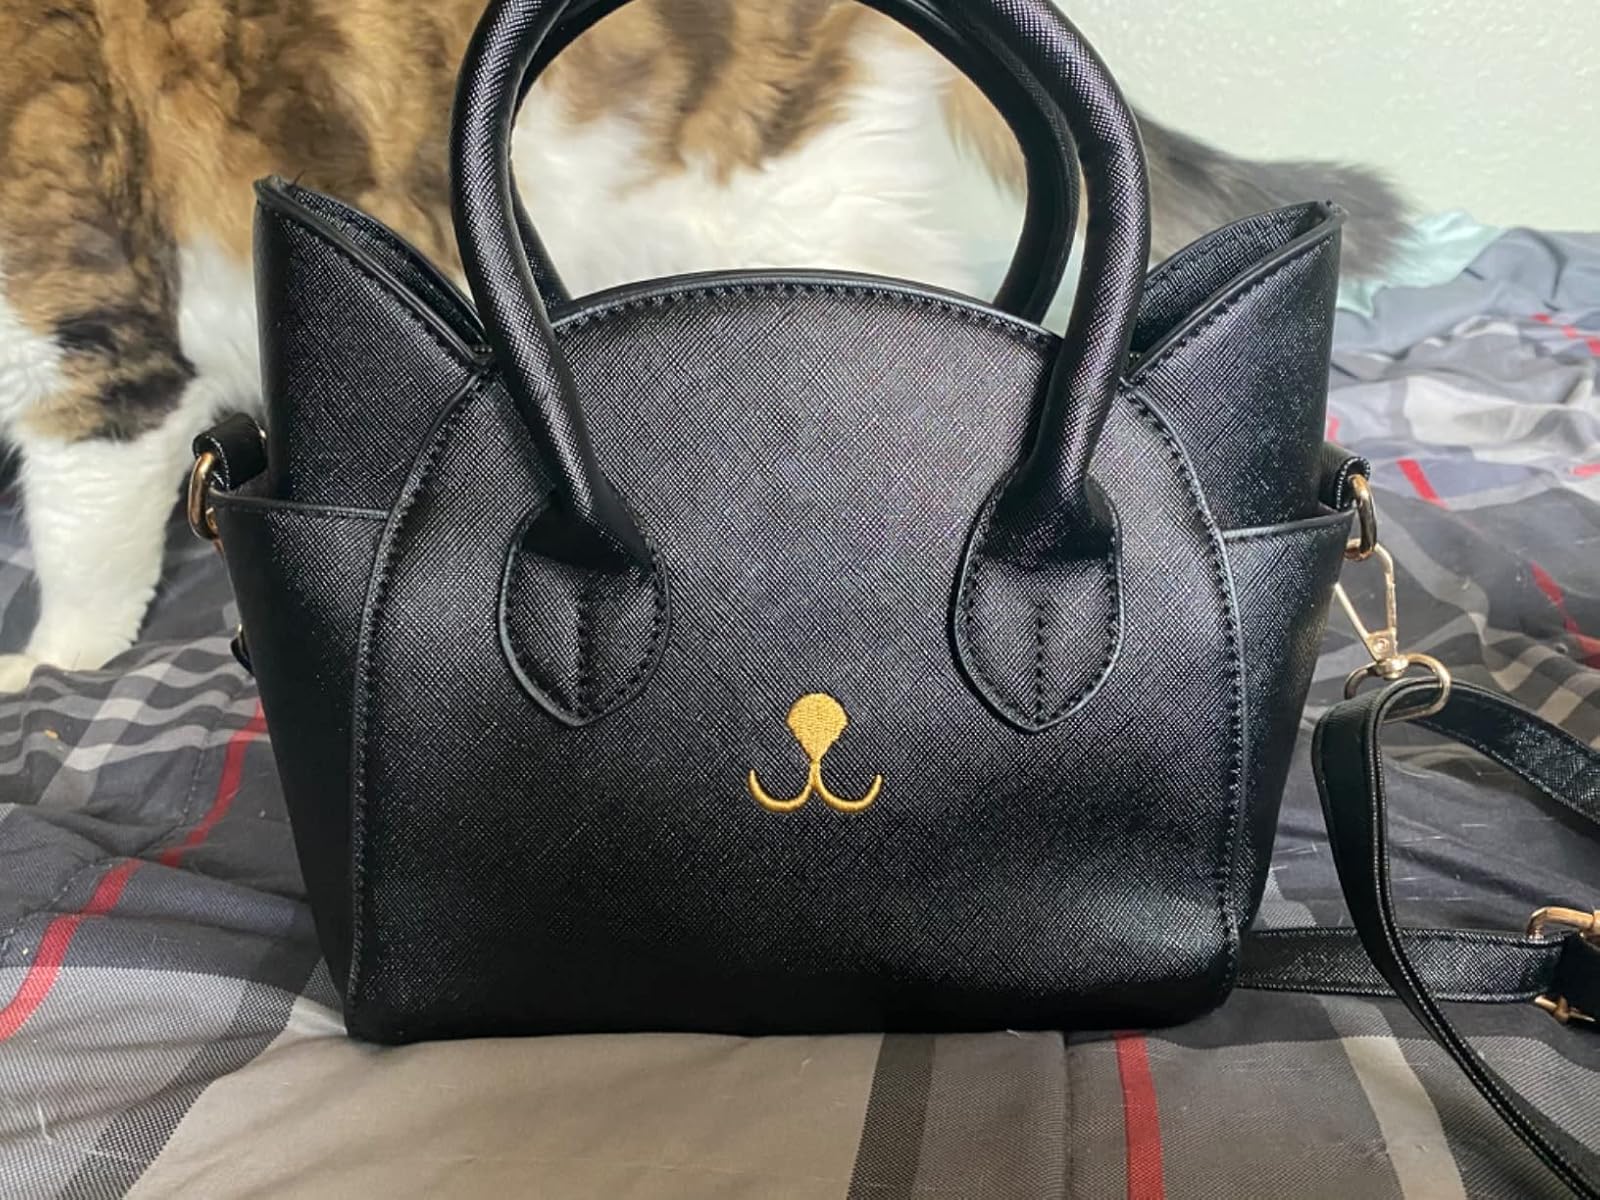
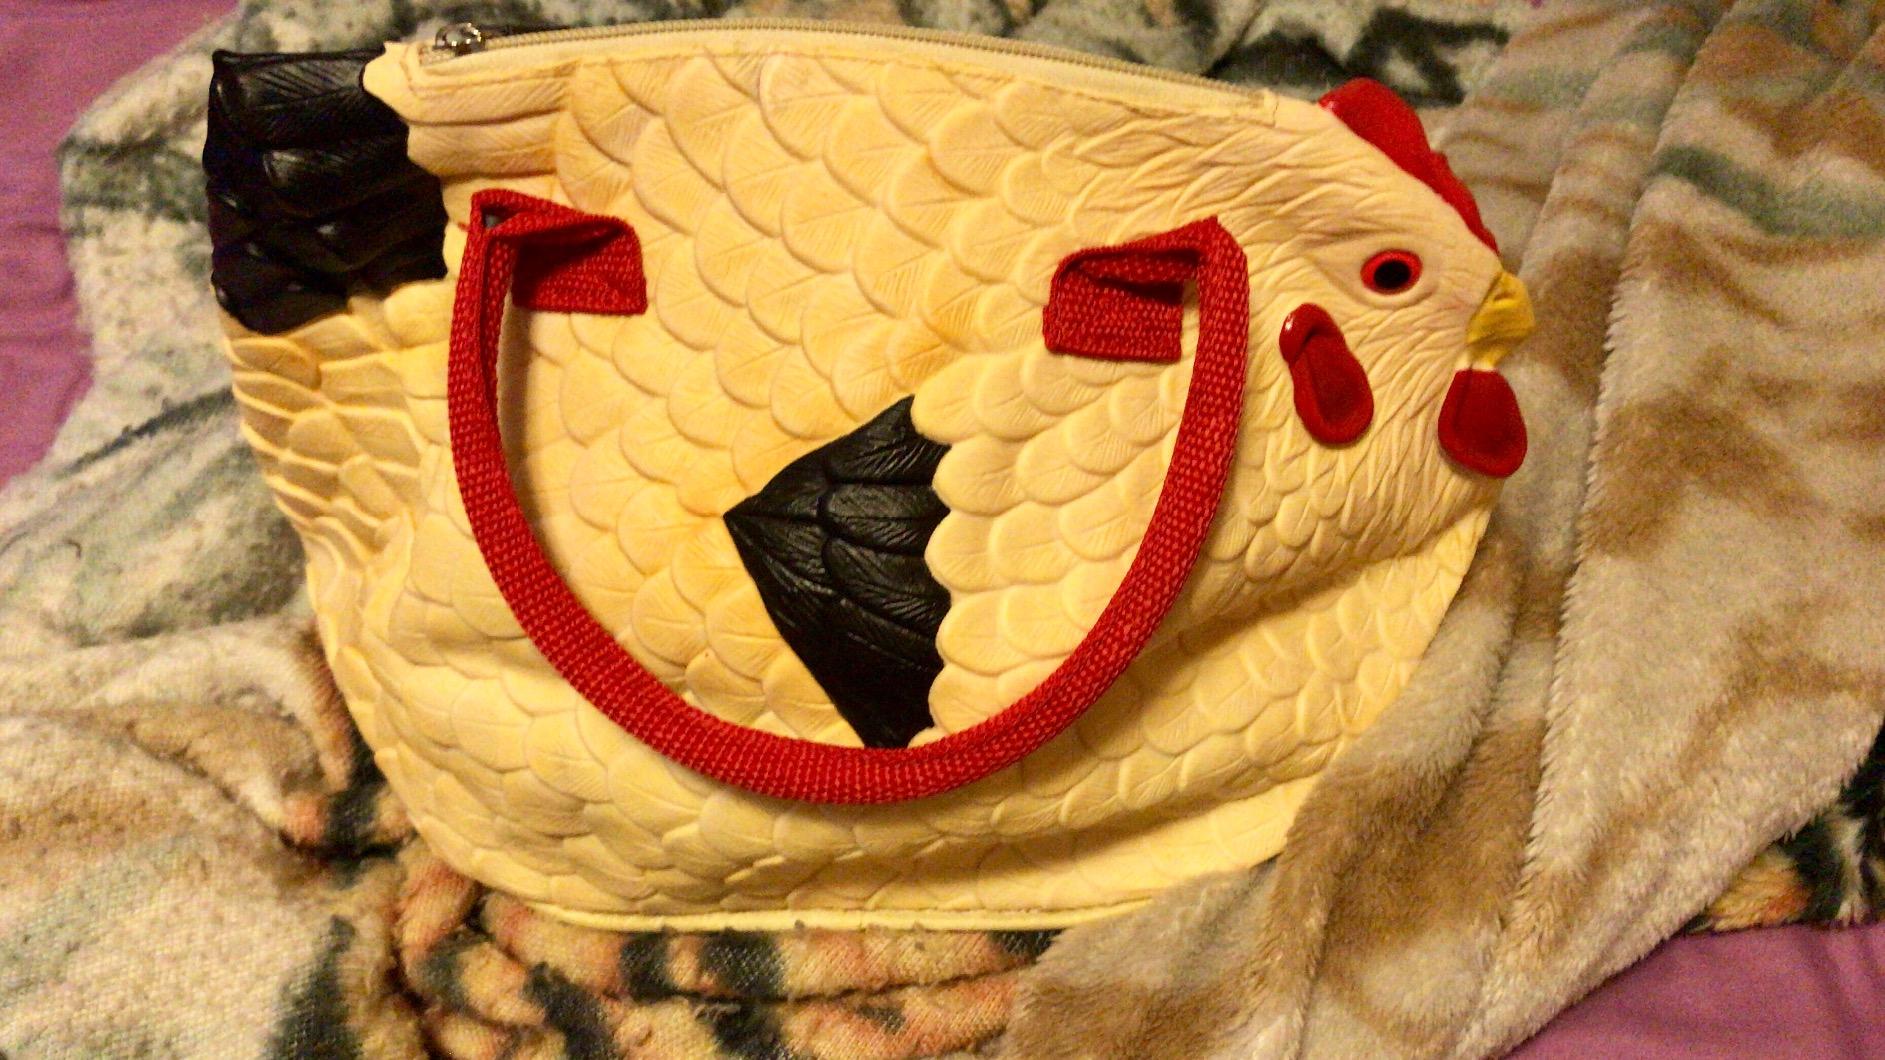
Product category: accessories_handbag
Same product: no